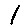
Label: 1